Alia Janine

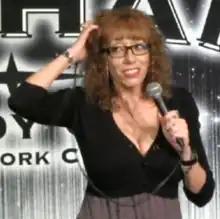
Janine in 2014

Alia Janine (born 1977 or 1978) is an American stand-up comedian and former pornographic film actress.